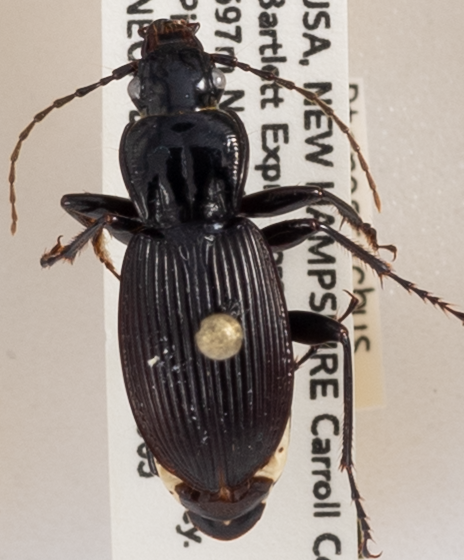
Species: Pterostichus lachrymosus
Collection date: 2018-09-05
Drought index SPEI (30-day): -0.674
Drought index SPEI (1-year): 0.216
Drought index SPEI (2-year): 0.47